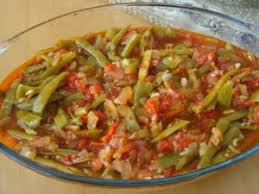
Yemek: taze_fasulye